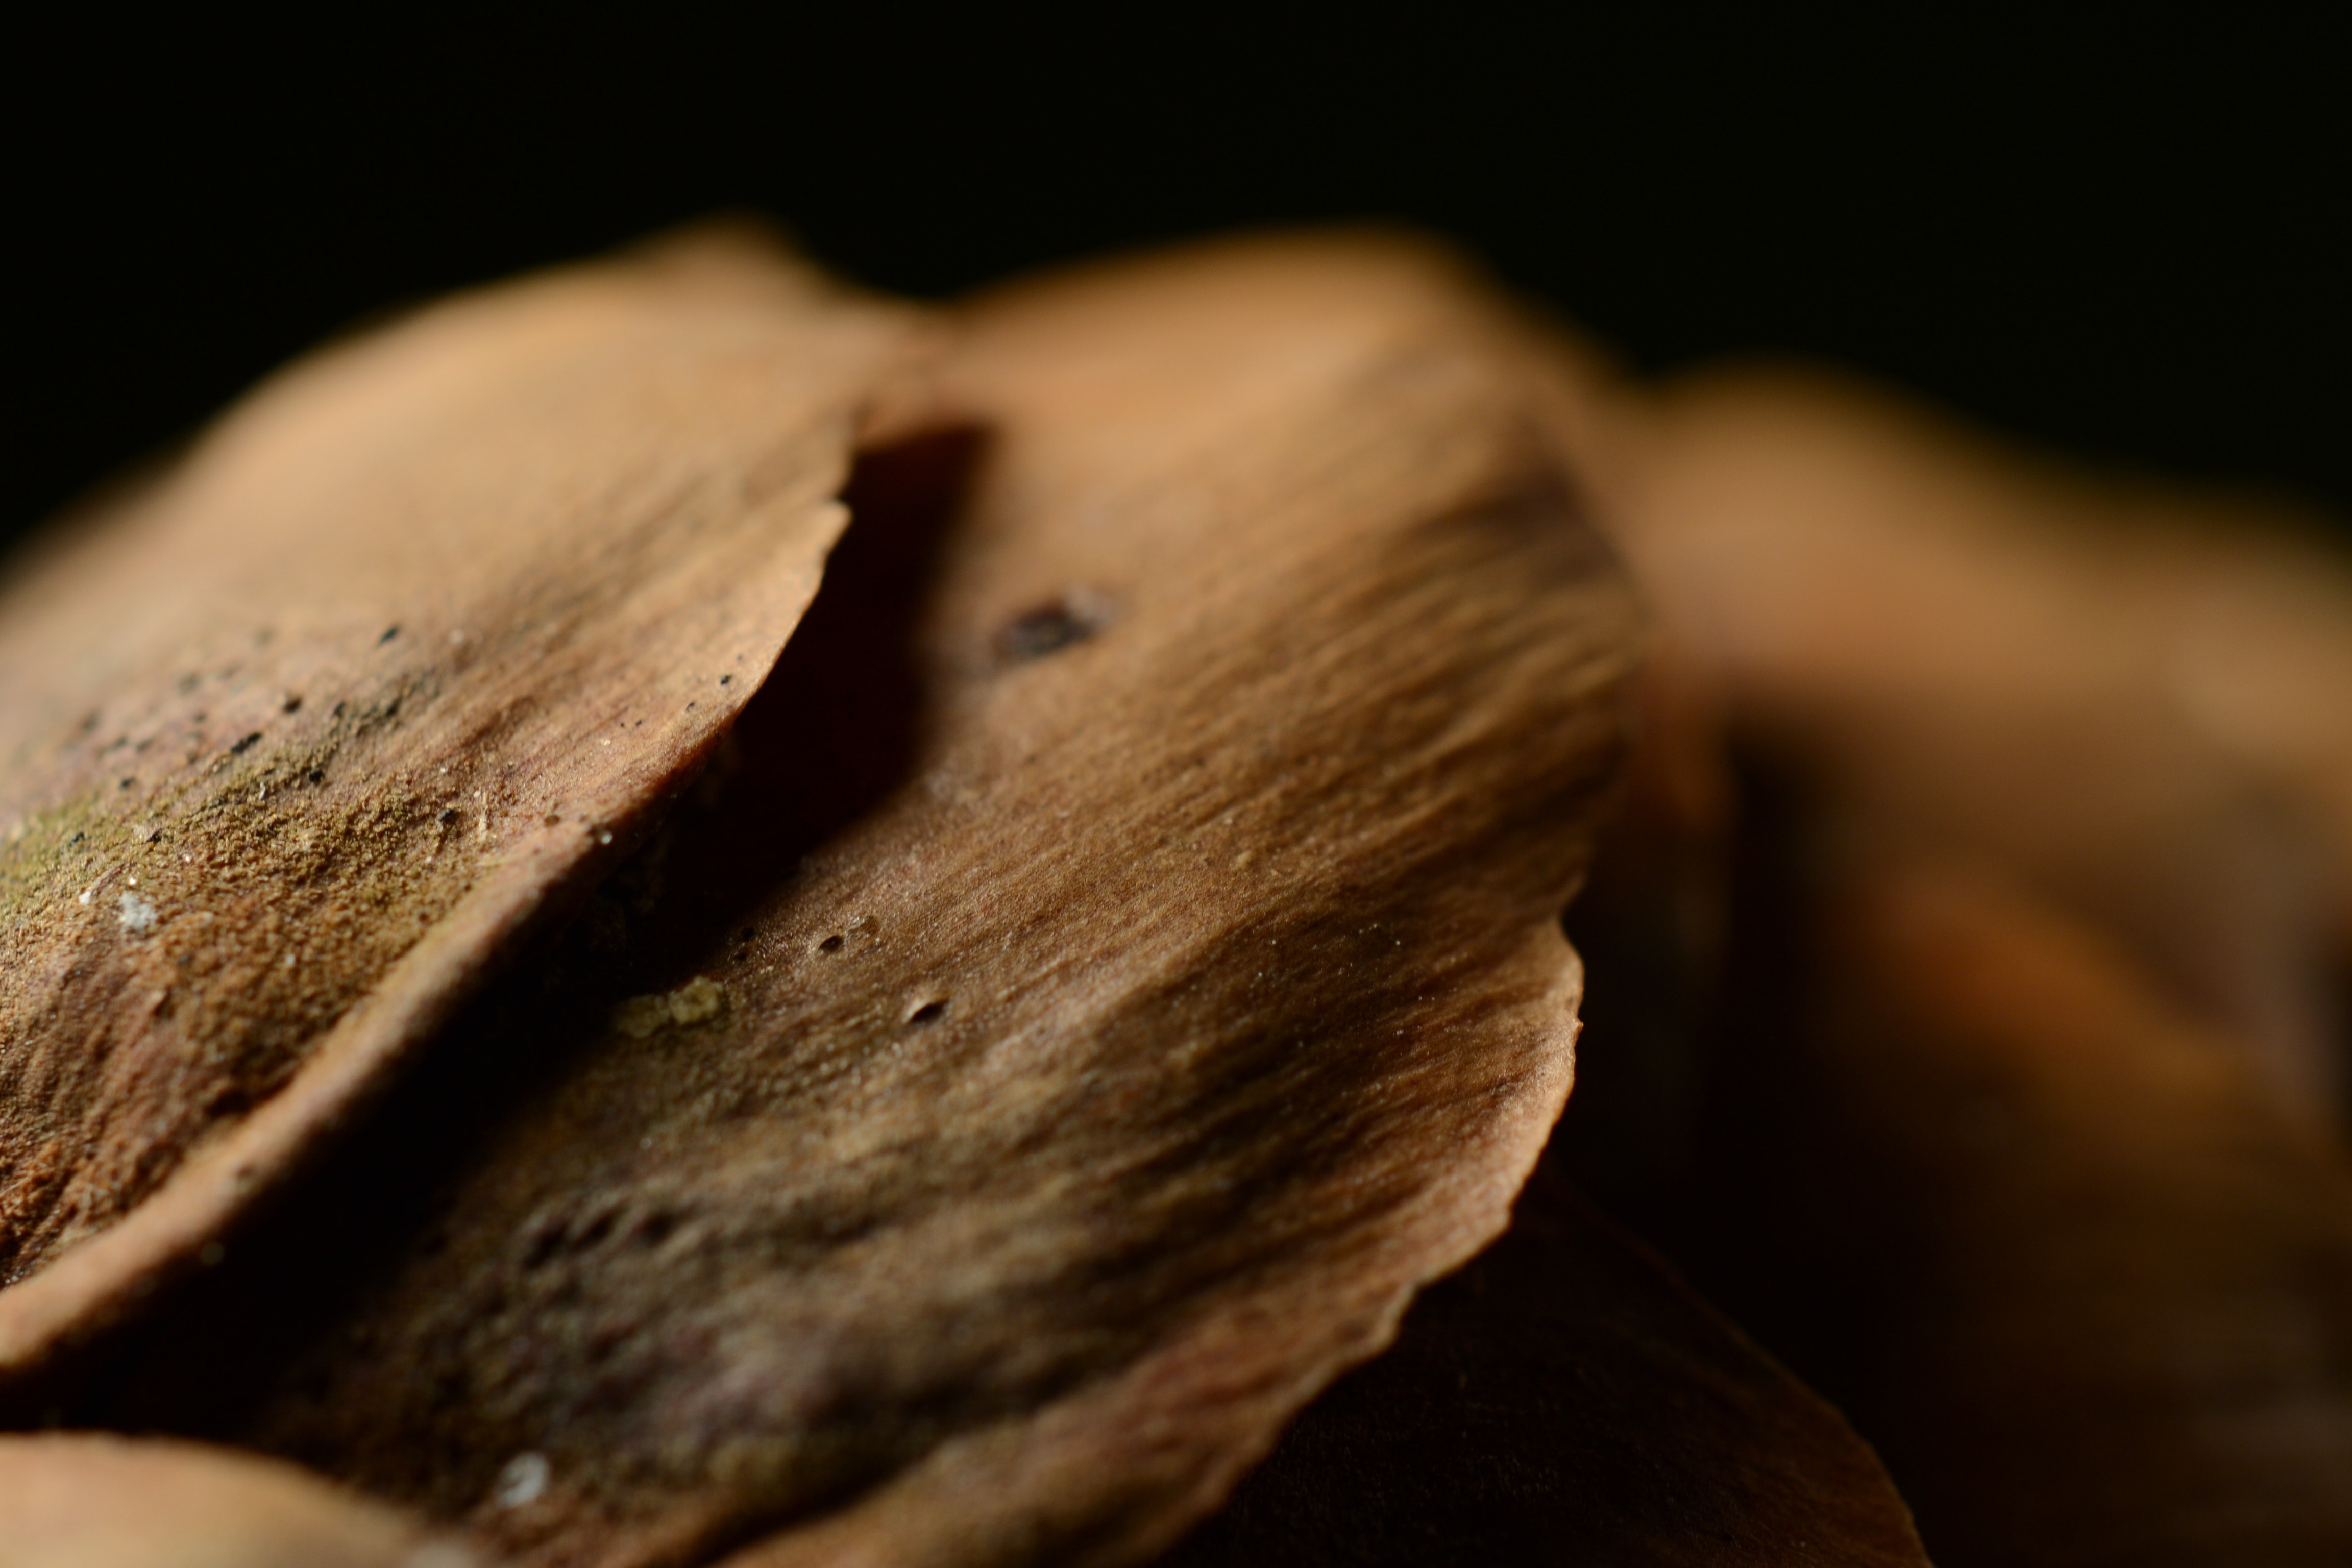
wood, brown, close up, hand, tree, photography, finger, rock, still life photography